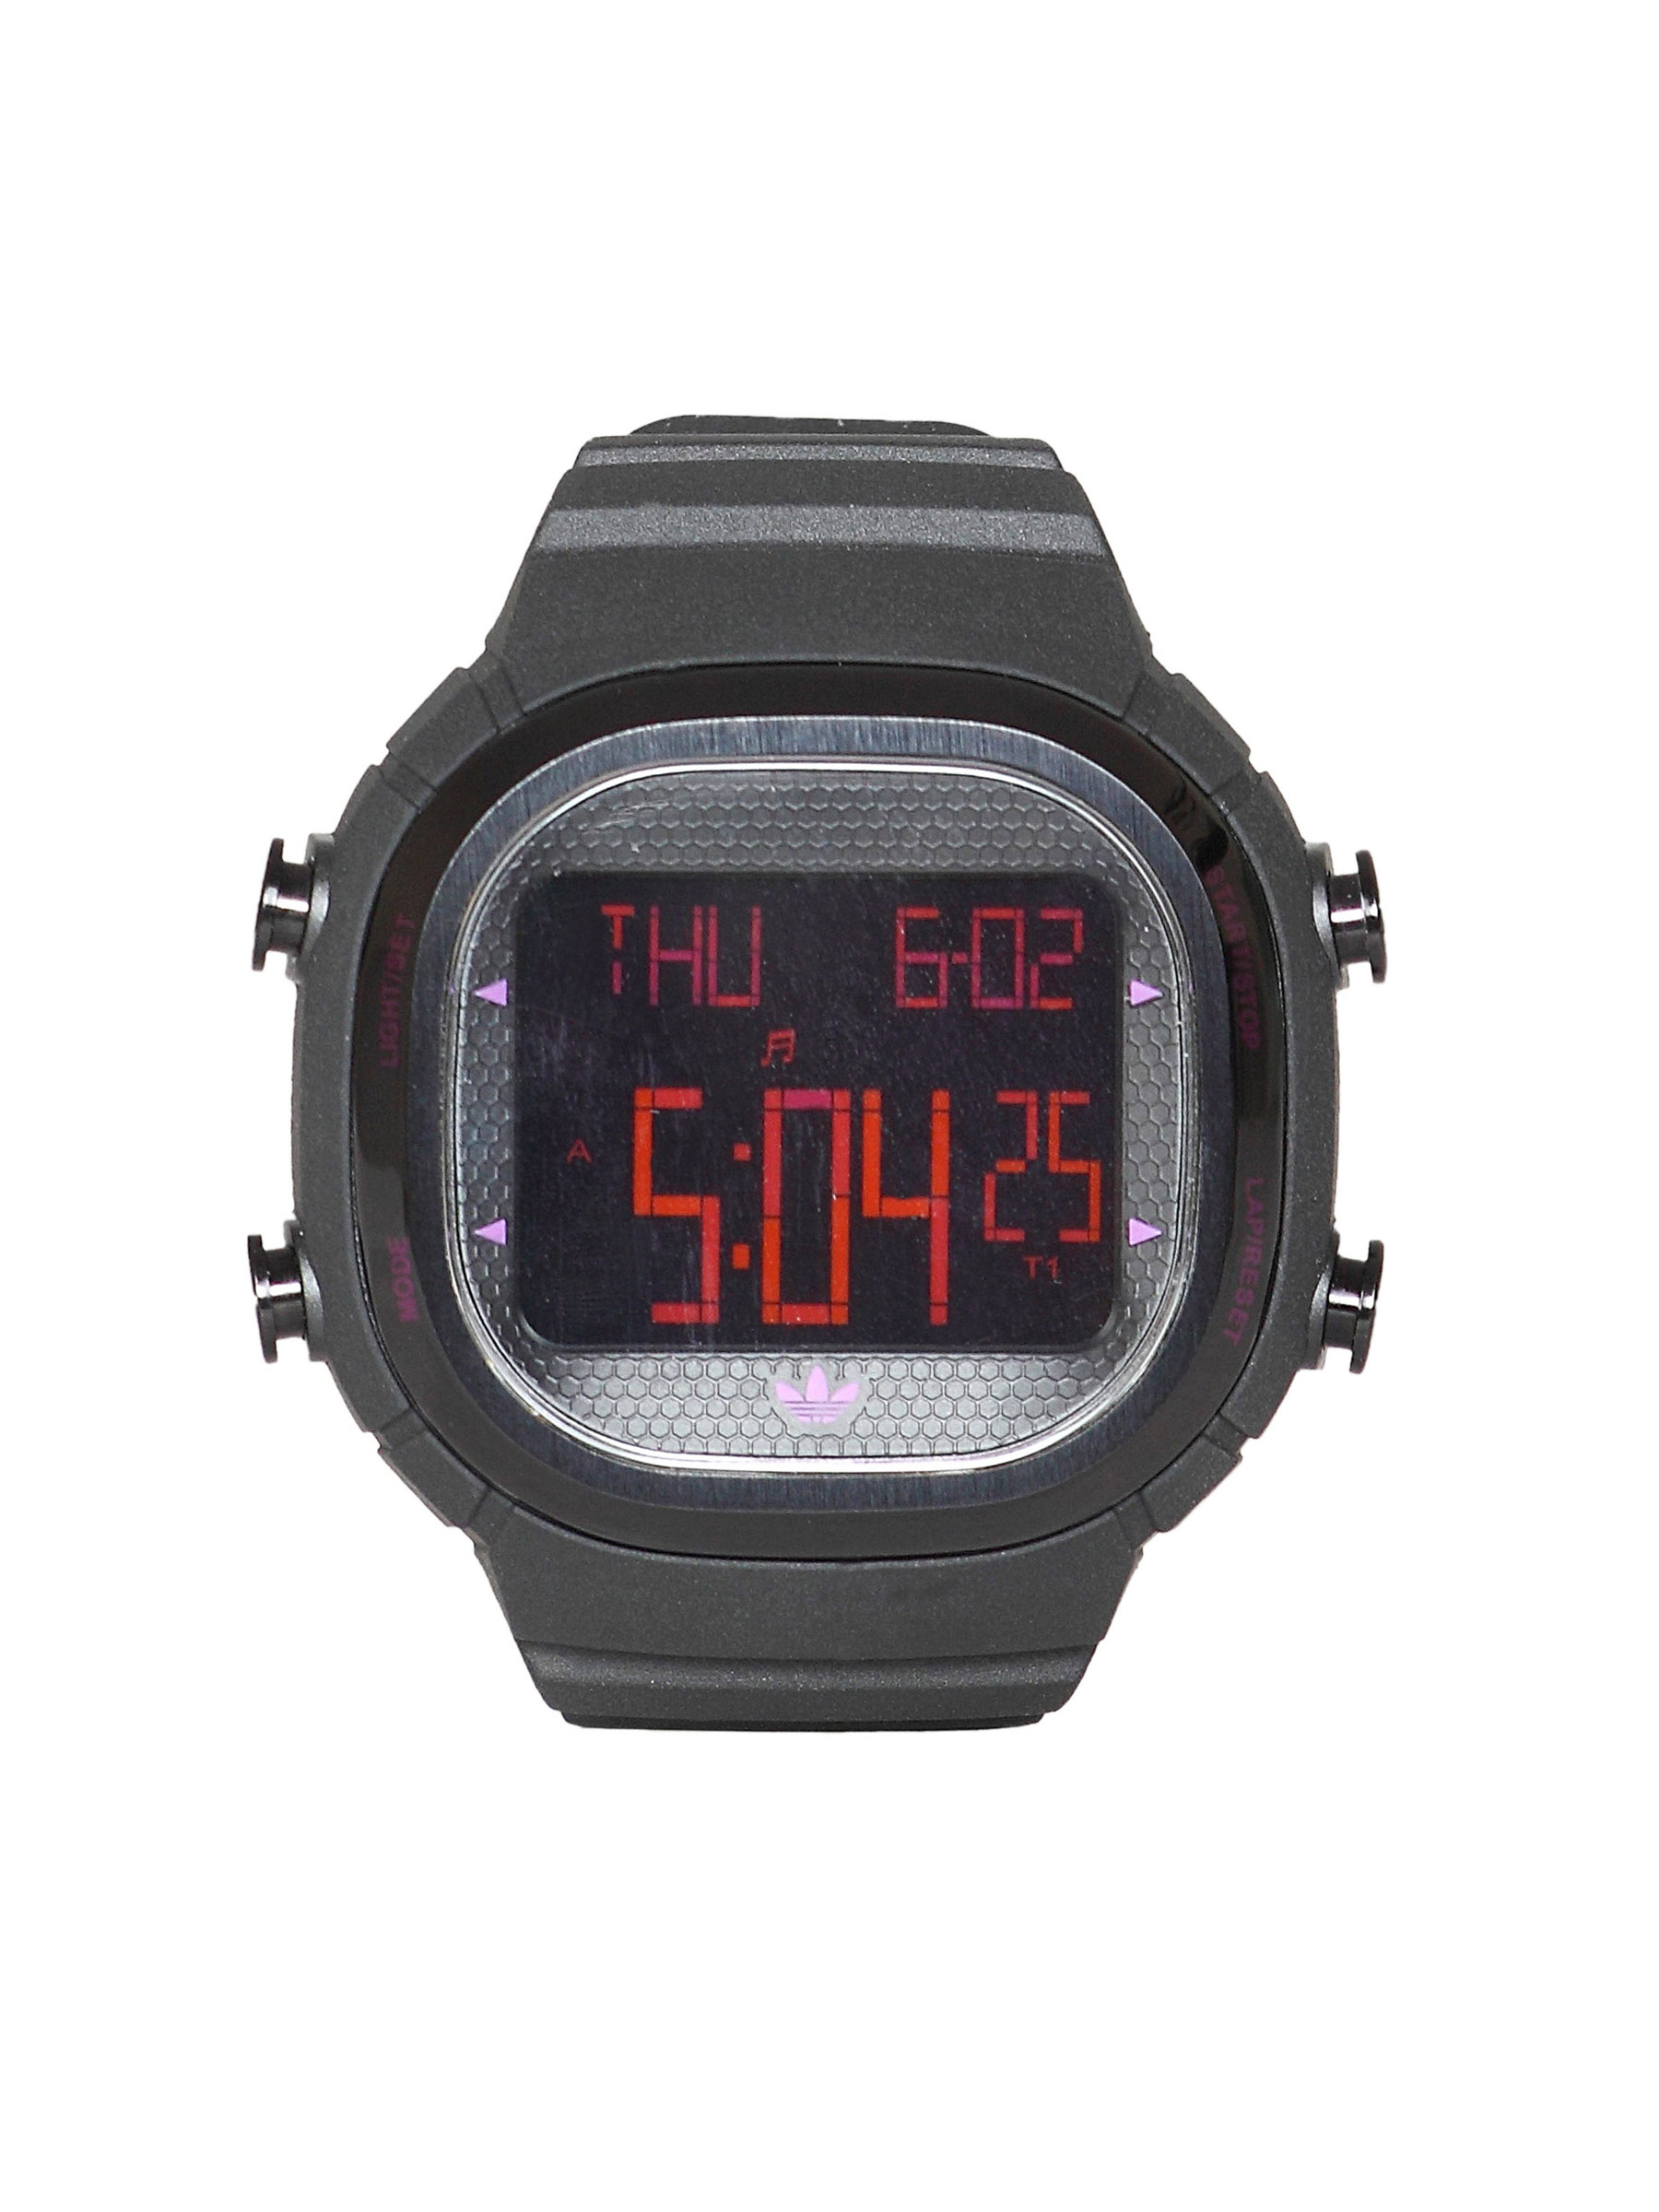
ADIDAS Unisex Seoul Black Purple Watch
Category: Accessories / Watches / Watches
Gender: Unisex
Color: Black
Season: Winter 2016
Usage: Sports